Varna Aquarium

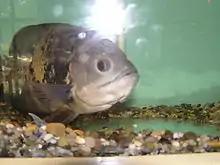
Live fish in the aquarium's exhibition

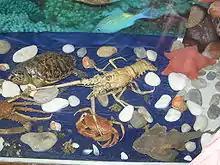
Stuffed exhibits in the aquarium

The Varna Aquarium ("Varnenski akvarium") or Aquarium Varna (Аквариум Варна) is a public aquarium in Varna, Bulgaria's largest city on the Black Sea coast.